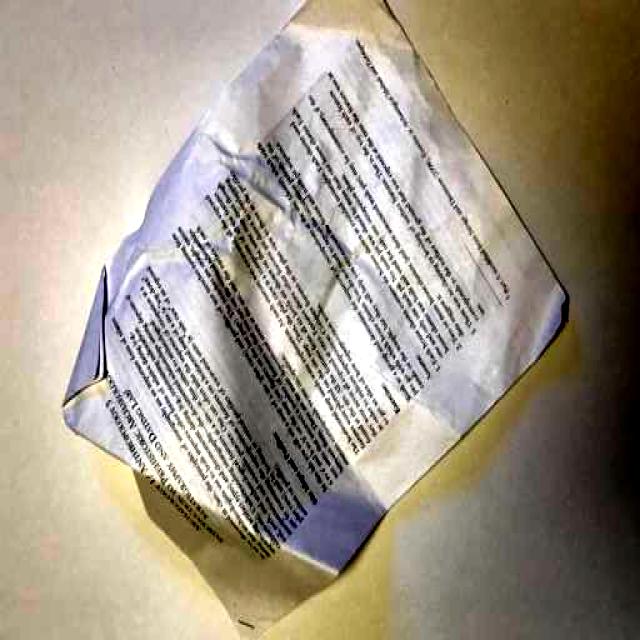
Label: Paper